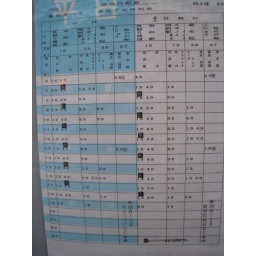
bus time table, in front of the BP office